2018 Russian presidential election

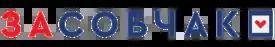
Sobchak campaign logo

Vladimir Putin announced his run on 6 December 2017, during his speech at the GAZ automobile plant. A Just Russia, Civic Platform, The Greens, Great Fatherland Party, Labor Party, Party of Pensioners, Patriots of Russia, Rodina, and United Russia endorsed his presidential bid.